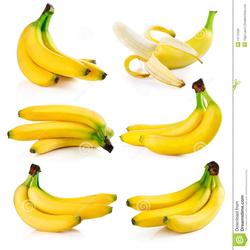
Label: Banana